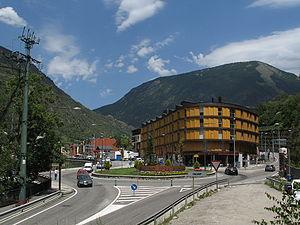
La route CG-2 à Encamp en Principauté d'Andorre.
La route générale d'Andorre 2 - CG-2, appelée localement carretera de França, est une route andorrane reliant la capitale de la principauté à la frontière française, sur une distance de 33 kilomètres via le port d'Envalira. Elle est de toutes, la plus longue route de la principauté.